Christoph Schissler

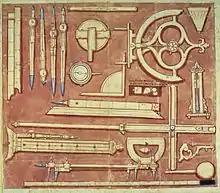
Drawing of the Schissler's Box of Mathematical Instruments preserved in the Museo Galileo

Over a hundred of his instruments are preserved today in various museums across the world, including the Museo Galileo and the Victoria and Albert Museum.